Alpha blocker

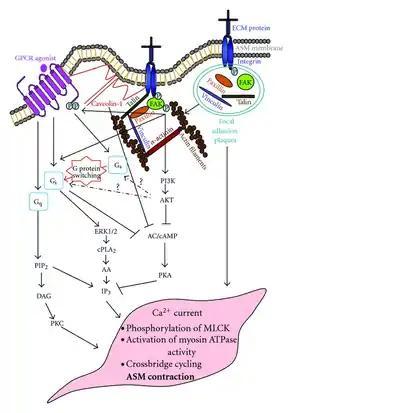
Schematic of G protein coupled receptor signaling, representing Gi GPCR signaling, Gs GPCR signaling, and Gq GPCR signaling.

When the term "alpha blocker" is used without further qualification, it can refer to an α blocker, an α blocker, a nonselective blocker (both α and α activity), or an α blocker with some β activity. However, the most common type of alpha blocker is usually an α blocker.